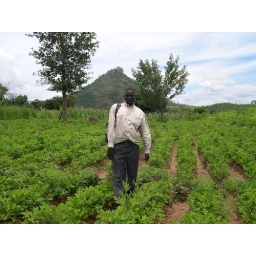
Rodgers Msachi standing in Enoch Chione's field of pigeonpea and soya bean, February 2008. (Photo credit: R. Bezner Kerr)